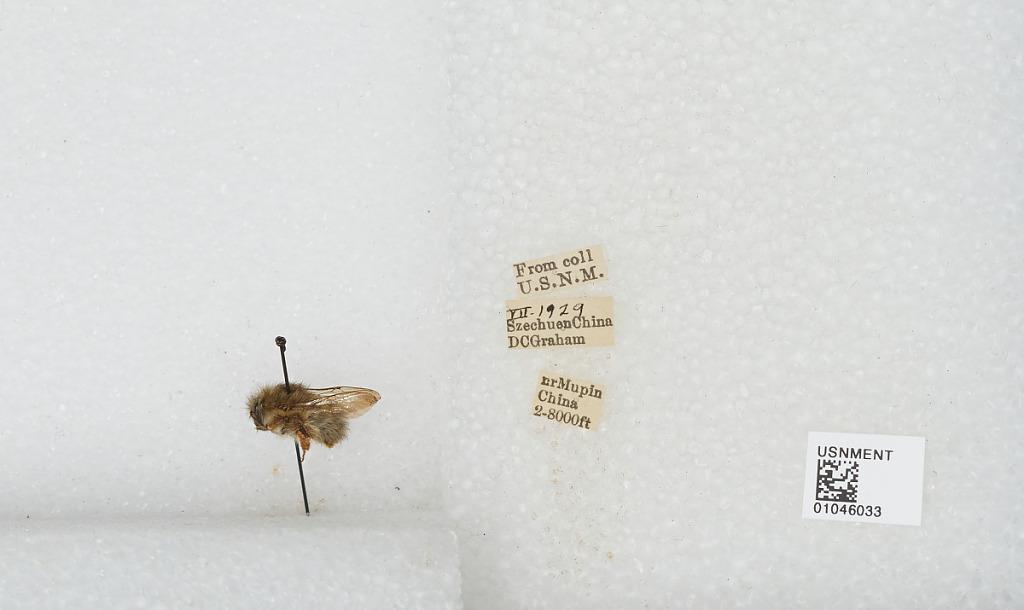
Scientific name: Bombus sp.
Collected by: D. Graham
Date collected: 1929-7-
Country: China
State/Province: Sichuan
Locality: Near Muping